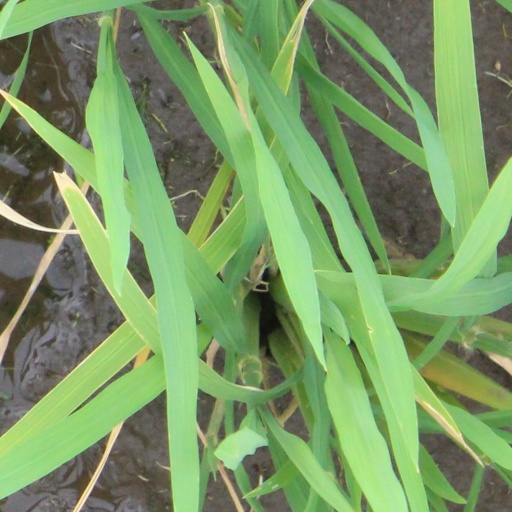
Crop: rice